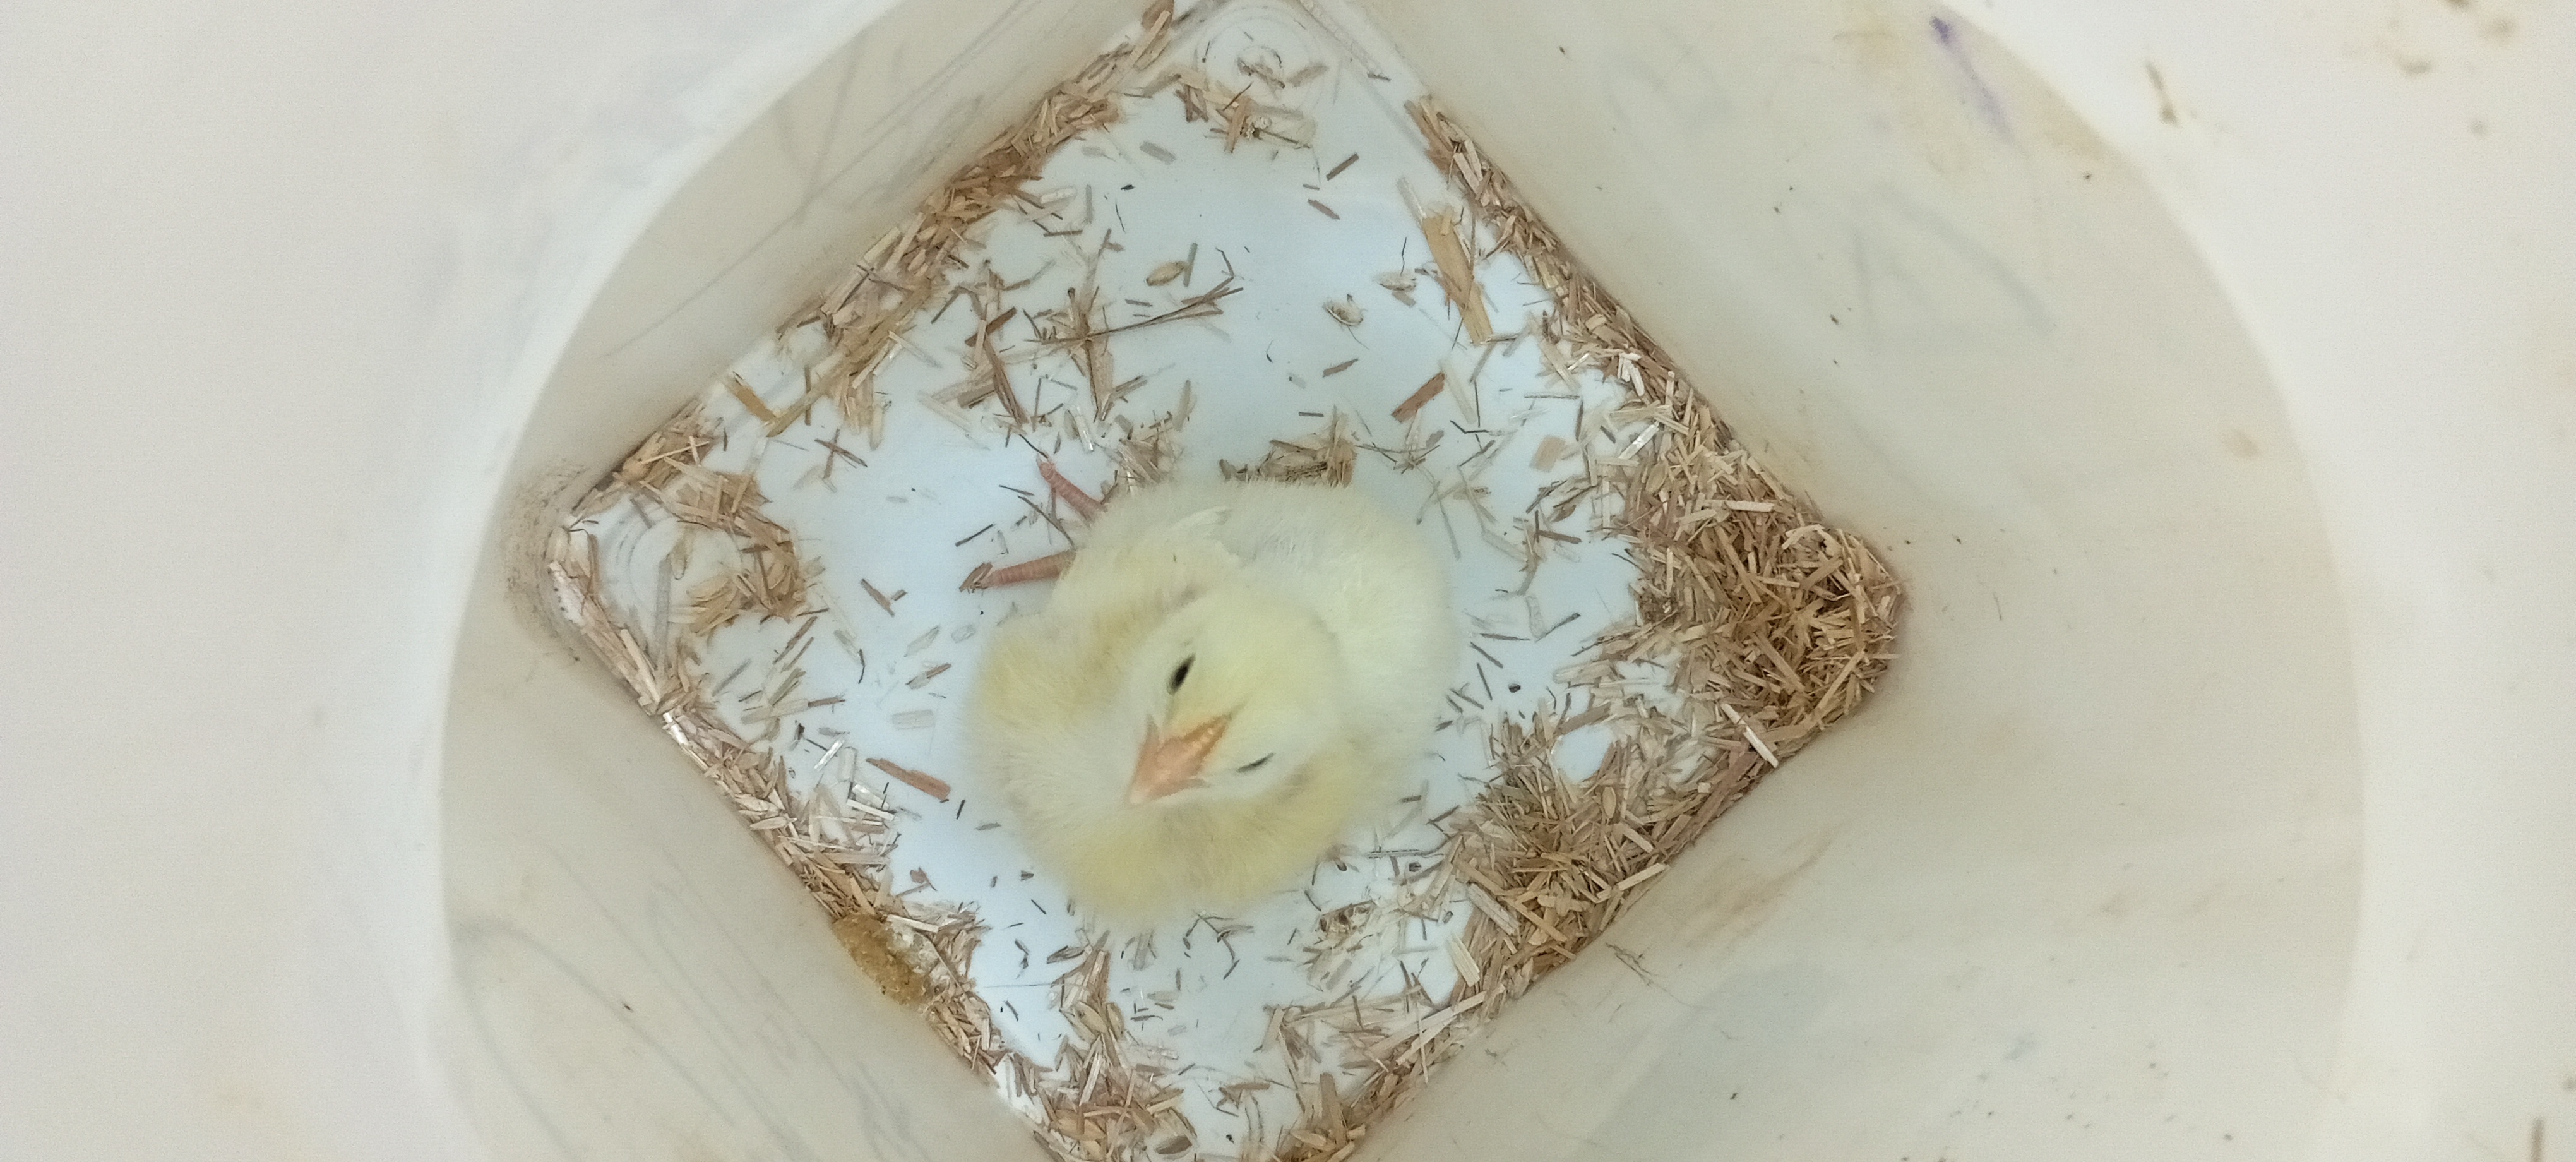
Weight: 190 g